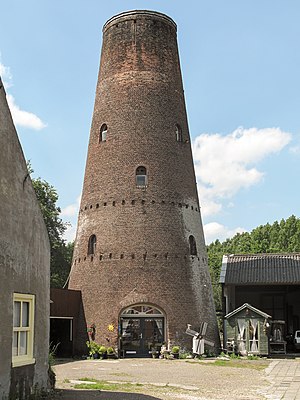
Sint-Oedenrode
Sint-Oedenrode var indtil 31. december 2016 en kommune og en by i den sydlige provins Noord-Brabant i Nederlandene.